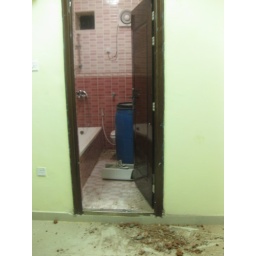
And one day in June we come home to the lady's wing in the castle to find...no more sink